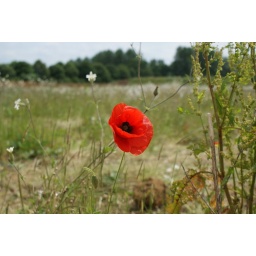
One poppy in a field of (approximately) a million (give or take) small white flowers.